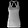
Label: T - shirt / top